Hydrangea radiata

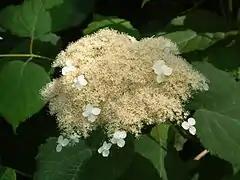
Inflorescence of "Hydrangea radiata"

The inflorescence of silver hydrangea is a corymb. The showy, sterile flowers (white to near white) and are comparatively abundant (2–15 per bloom) and are borne around the periphery of the corymb; they are usually greater than 1 cm in diameter.